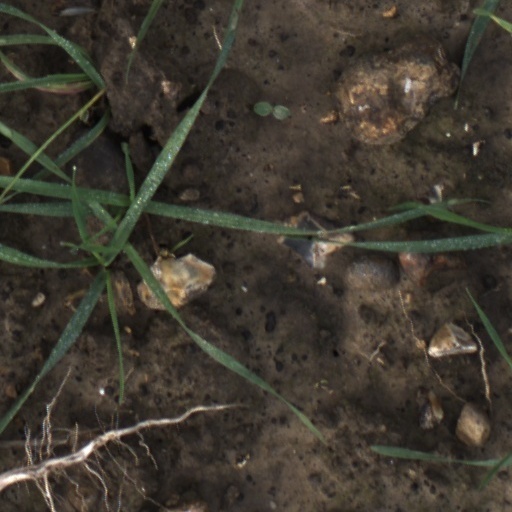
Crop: wheat